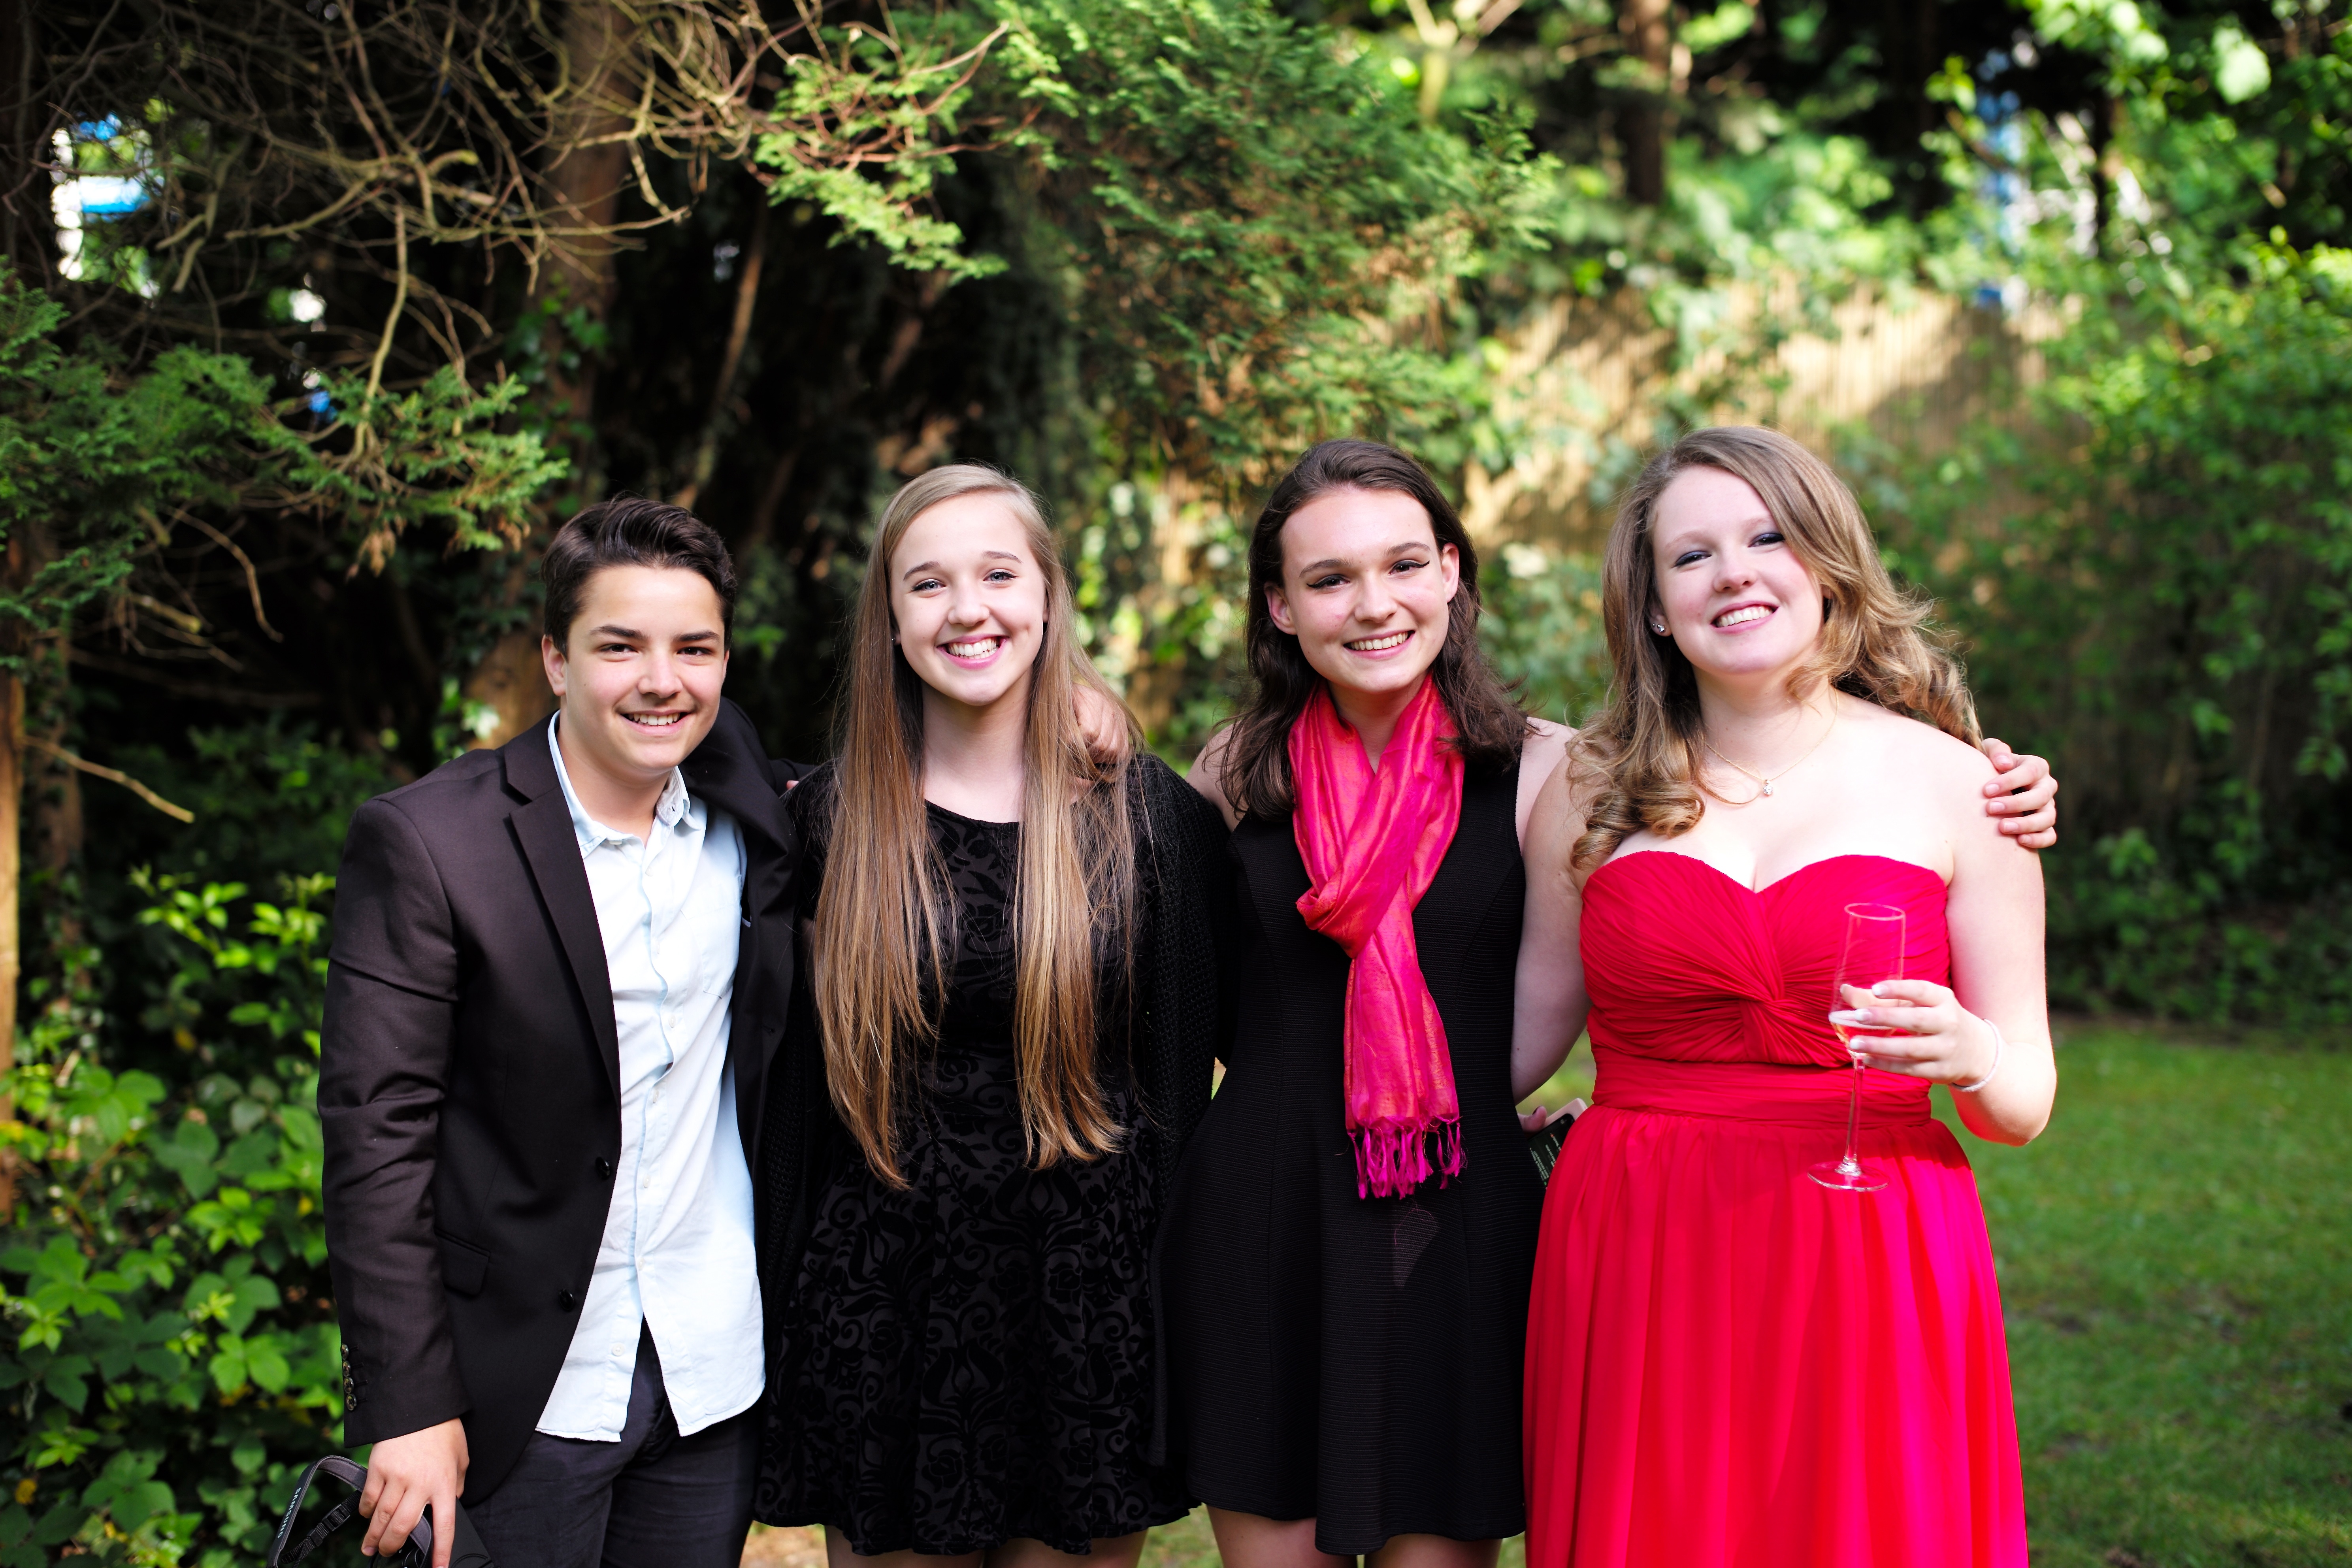
group, people, europe, portrait, spring, couple, garden, ash, 2014, ceremony, holland, netherlands, m, 50mm, f14, party, highschool, leica, 240, summilux, wassenaar, prom, typ